Sherril Huff

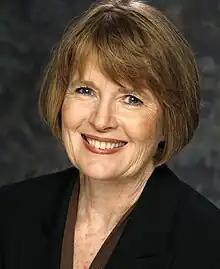
Sherril Huff in 2010

Sherril Huff is a former director of elections of King County, Washington.